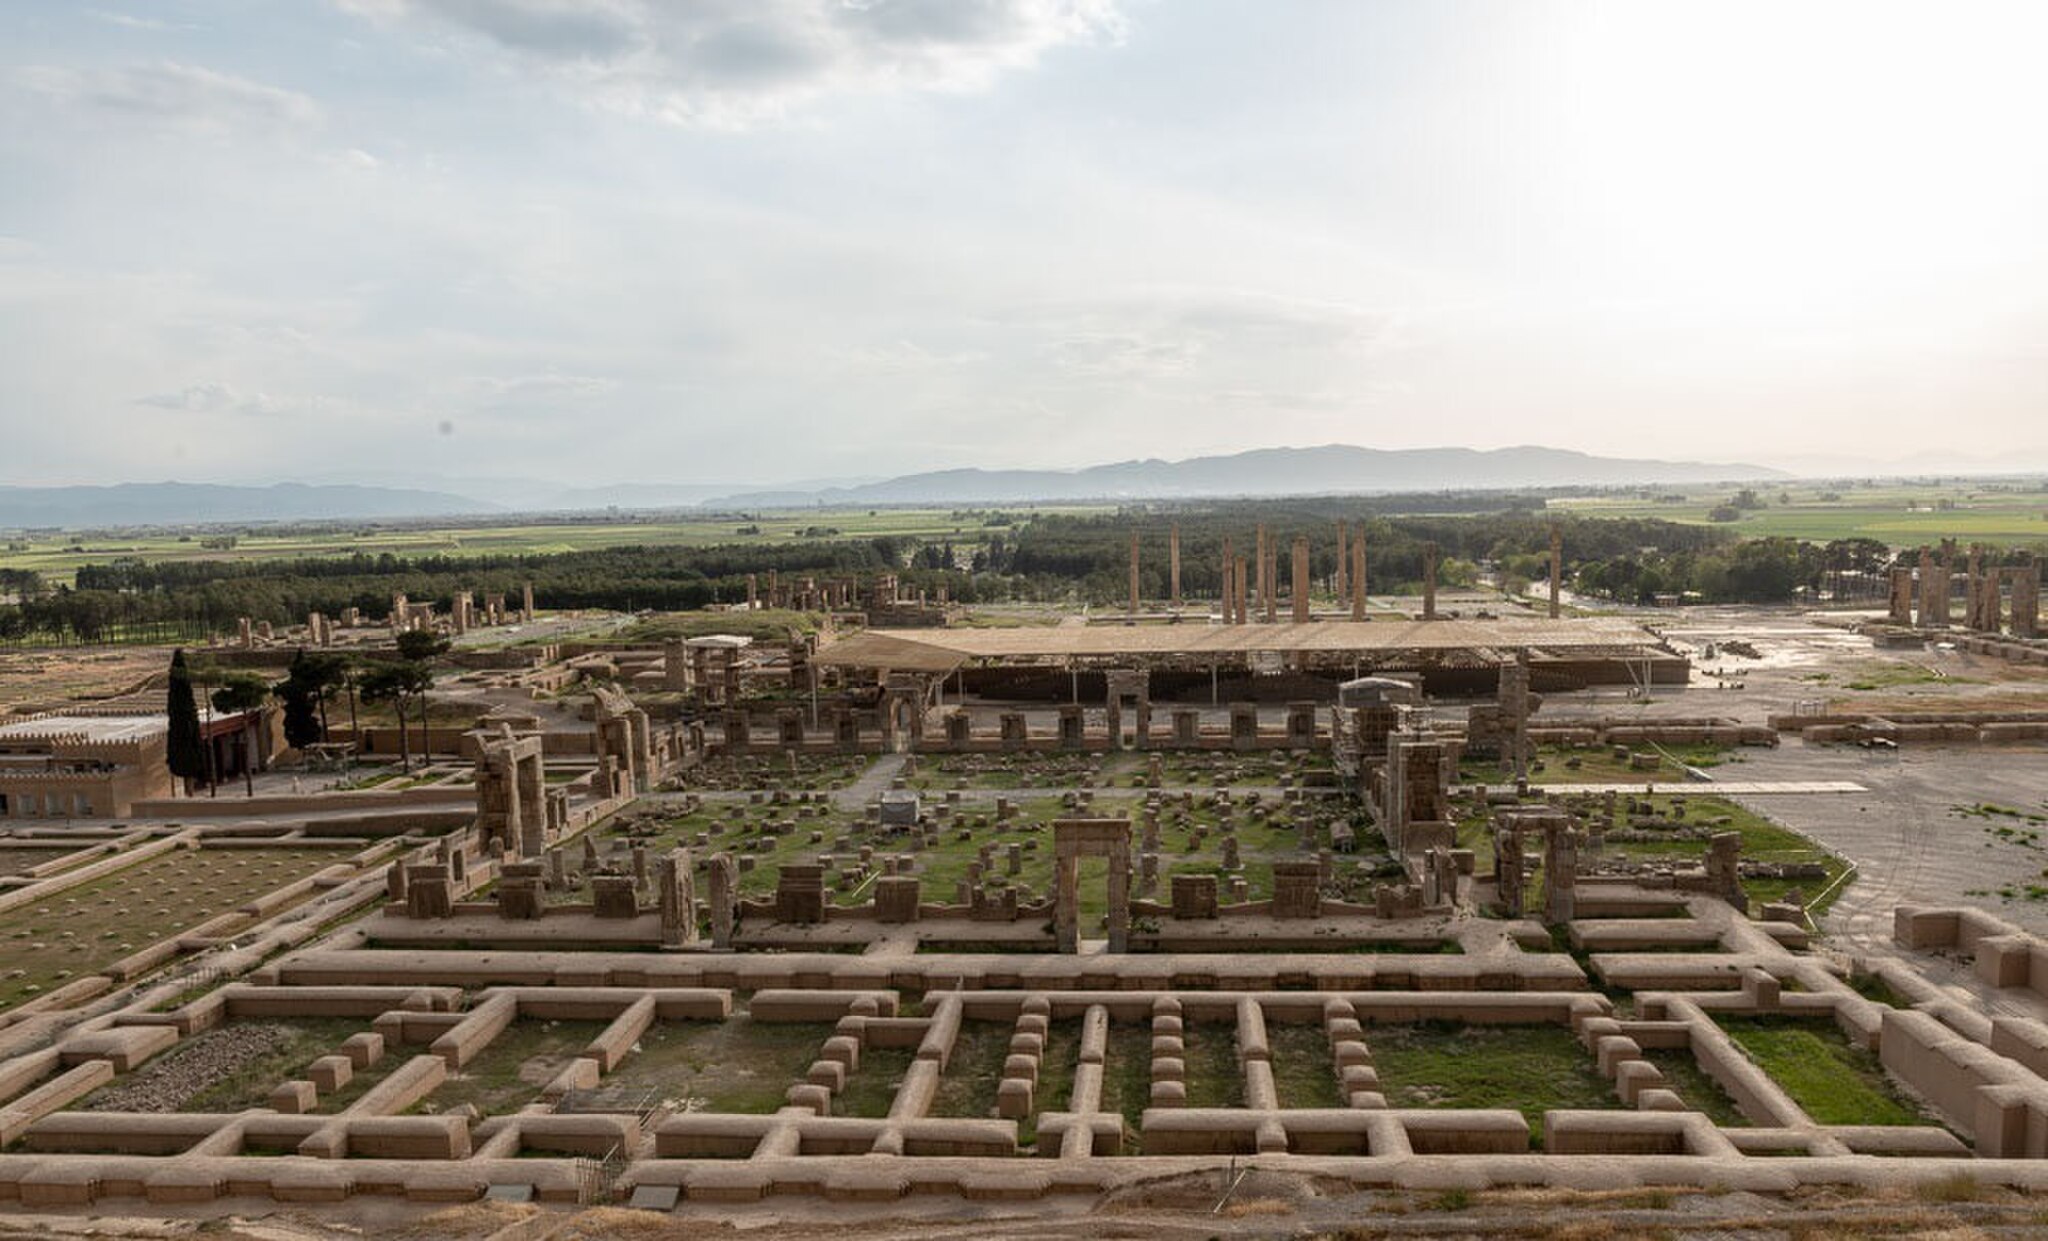
Title: 3428785 میراث جهانی تخت جمشید
Description: میراث جهانی تخت جمشید
Date: 2020-04-20
Categories: Hall of hundred columns, Files from external sources with reviewed licenses, 2020 in Persepolis, Photos from Mehrnews.com, Photos by Amin Berenjkar for Mehr News Agency, General views of Persepolis